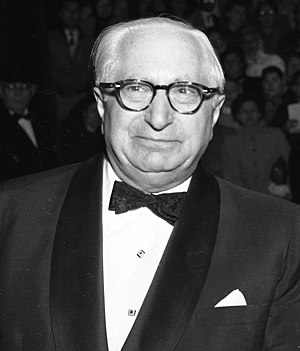
Louis B. Mayer
Louis Burt Mayer var en russisk født jødisk-amerikansk filmproducer, der blev chef for filmstudiet MGM. Mayer var en af hovedmændene bag udformningen af Hollywood-verdenens system med studier og stjerner.